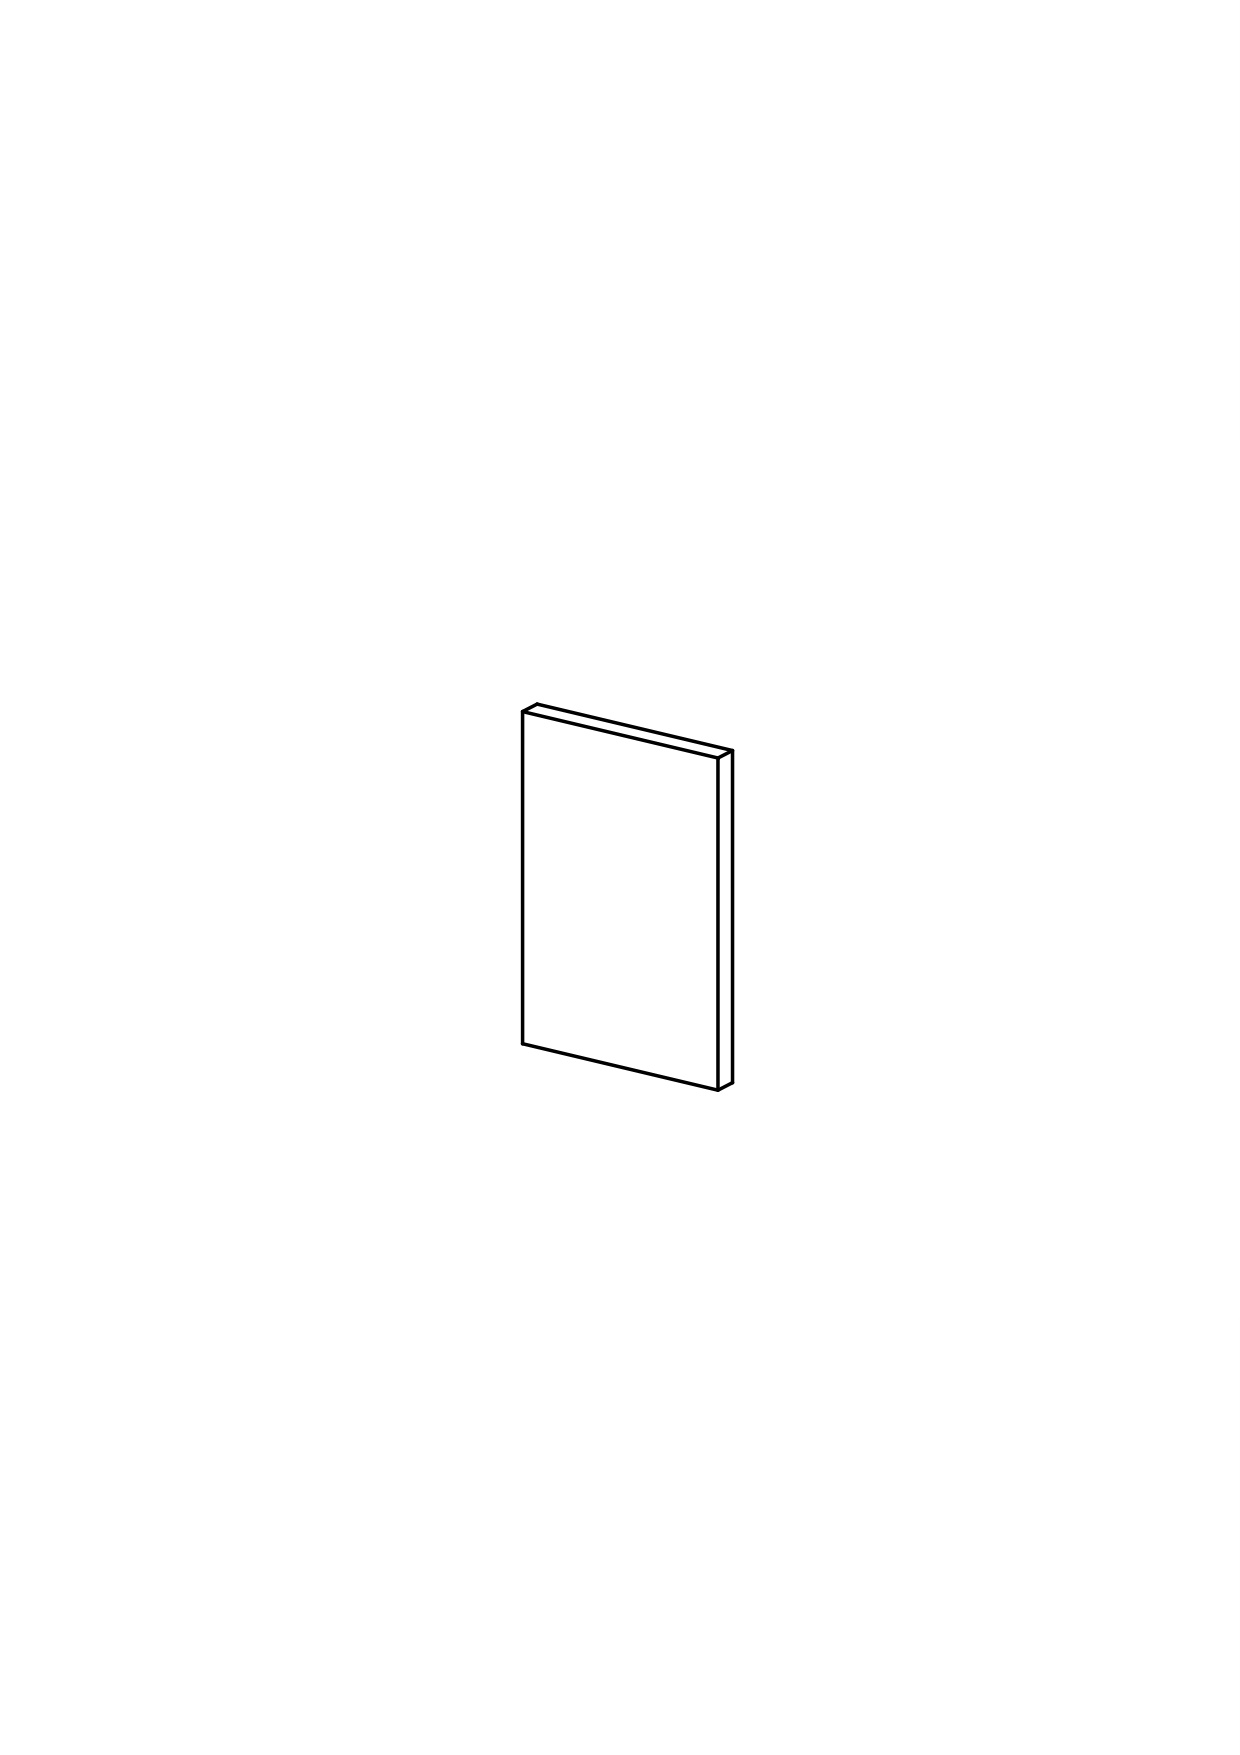
42x64 Cover Panel - Plain - Painted (2Pac Poly) - BESTA
Specifications: Width: 420mm Height: 640mm Thickness: 18mm Profile: Plain Finish: Painted (2Pac Poly) Description: The painted BESTA Panels are made from Moisture Resistant (MR) MDF and are sprayed several times for a smooth finish using 2Pac Polyurethane paint. Panels are painted on the front & all edges. The backs are unpainted white melamine with one 100mm painted return. Our Standard Paint finish is Matt (10%). If you prefer a different finish (Satin, Semi-Gloss, Gloss), you can leave a note at check out. Available in any of our Standard Colours or the Custom Colour of your choice. Add your Colour Code as required.
Brand: Customea
Category: Furniture > Cabinets & Storage > Closet Parts & Accessories > Closet Doors